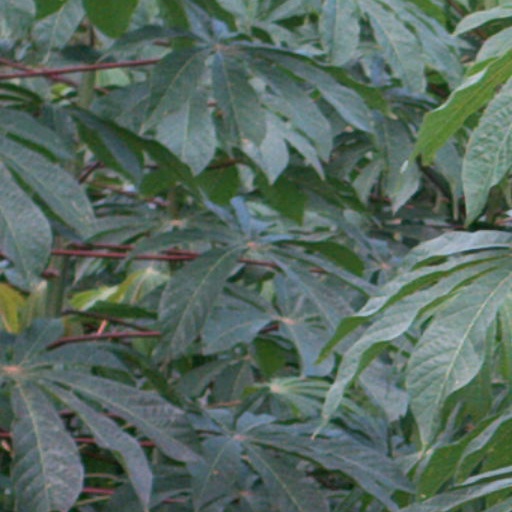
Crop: cassava